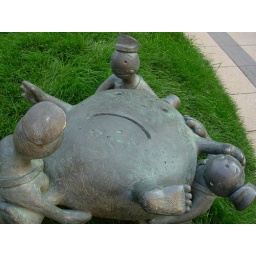
Outside of the Federal Court building in Minneapolis, there are mounds of grass with Bronze Sculptures. This is one of them.